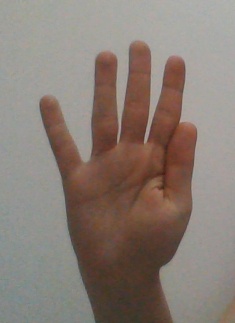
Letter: sheen